Open wire

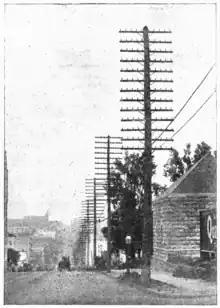
Long-distance open-wire pole line along Amsterdam Avenue in New York City. (Abbott, 1903)

Open wire was an early transmission technology in telecommunication, first used in telegraphy. It consisted of pairs of electric wire strung on a pole line between communities, towns, and cities.